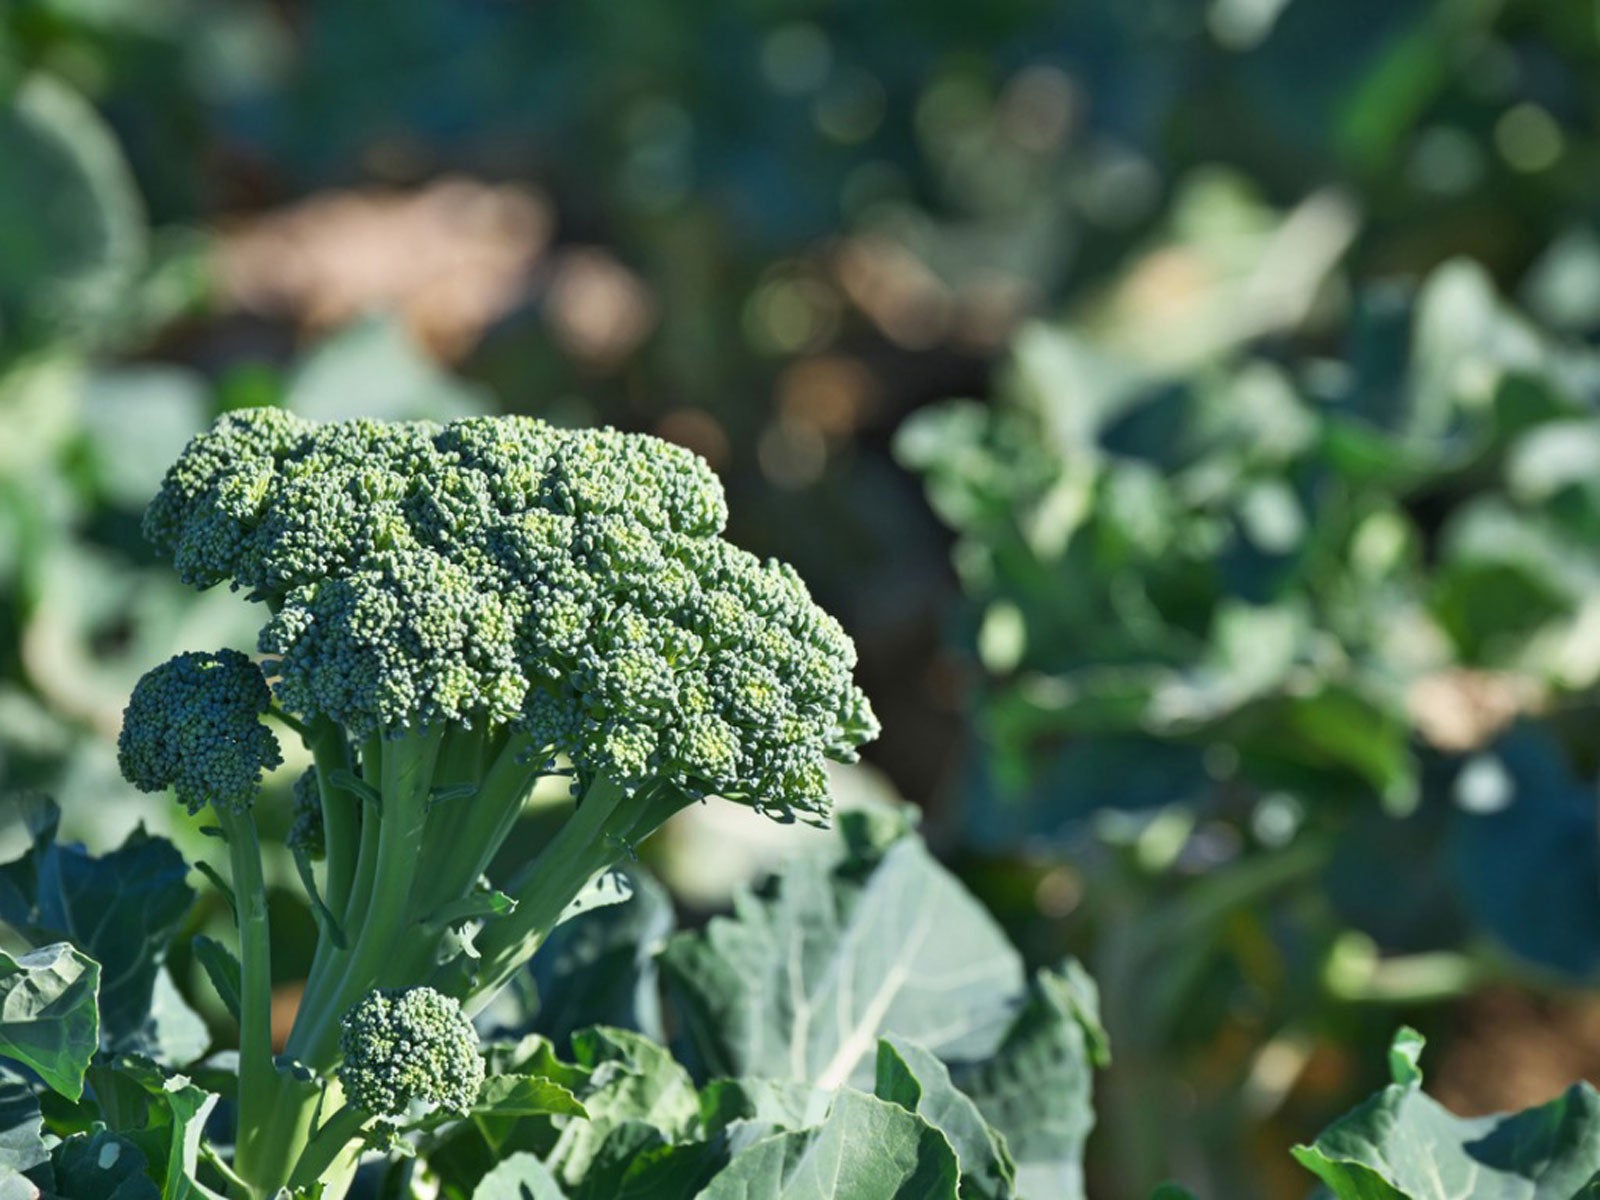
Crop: unknown
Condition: broccoli